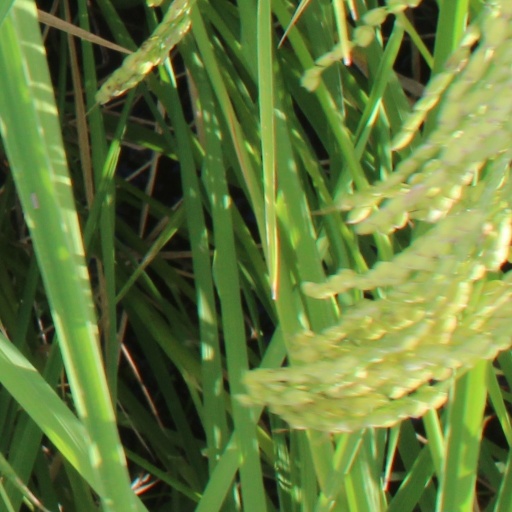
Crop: rice